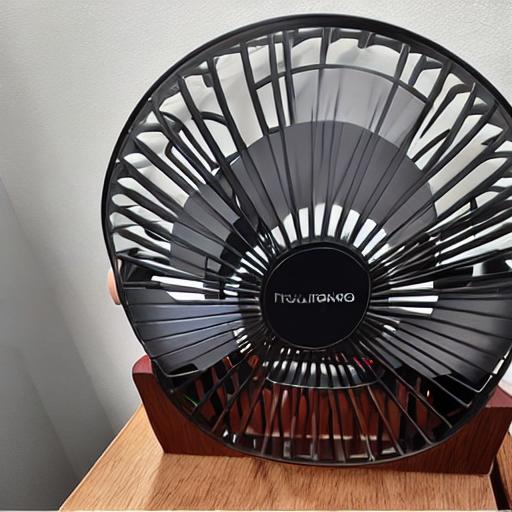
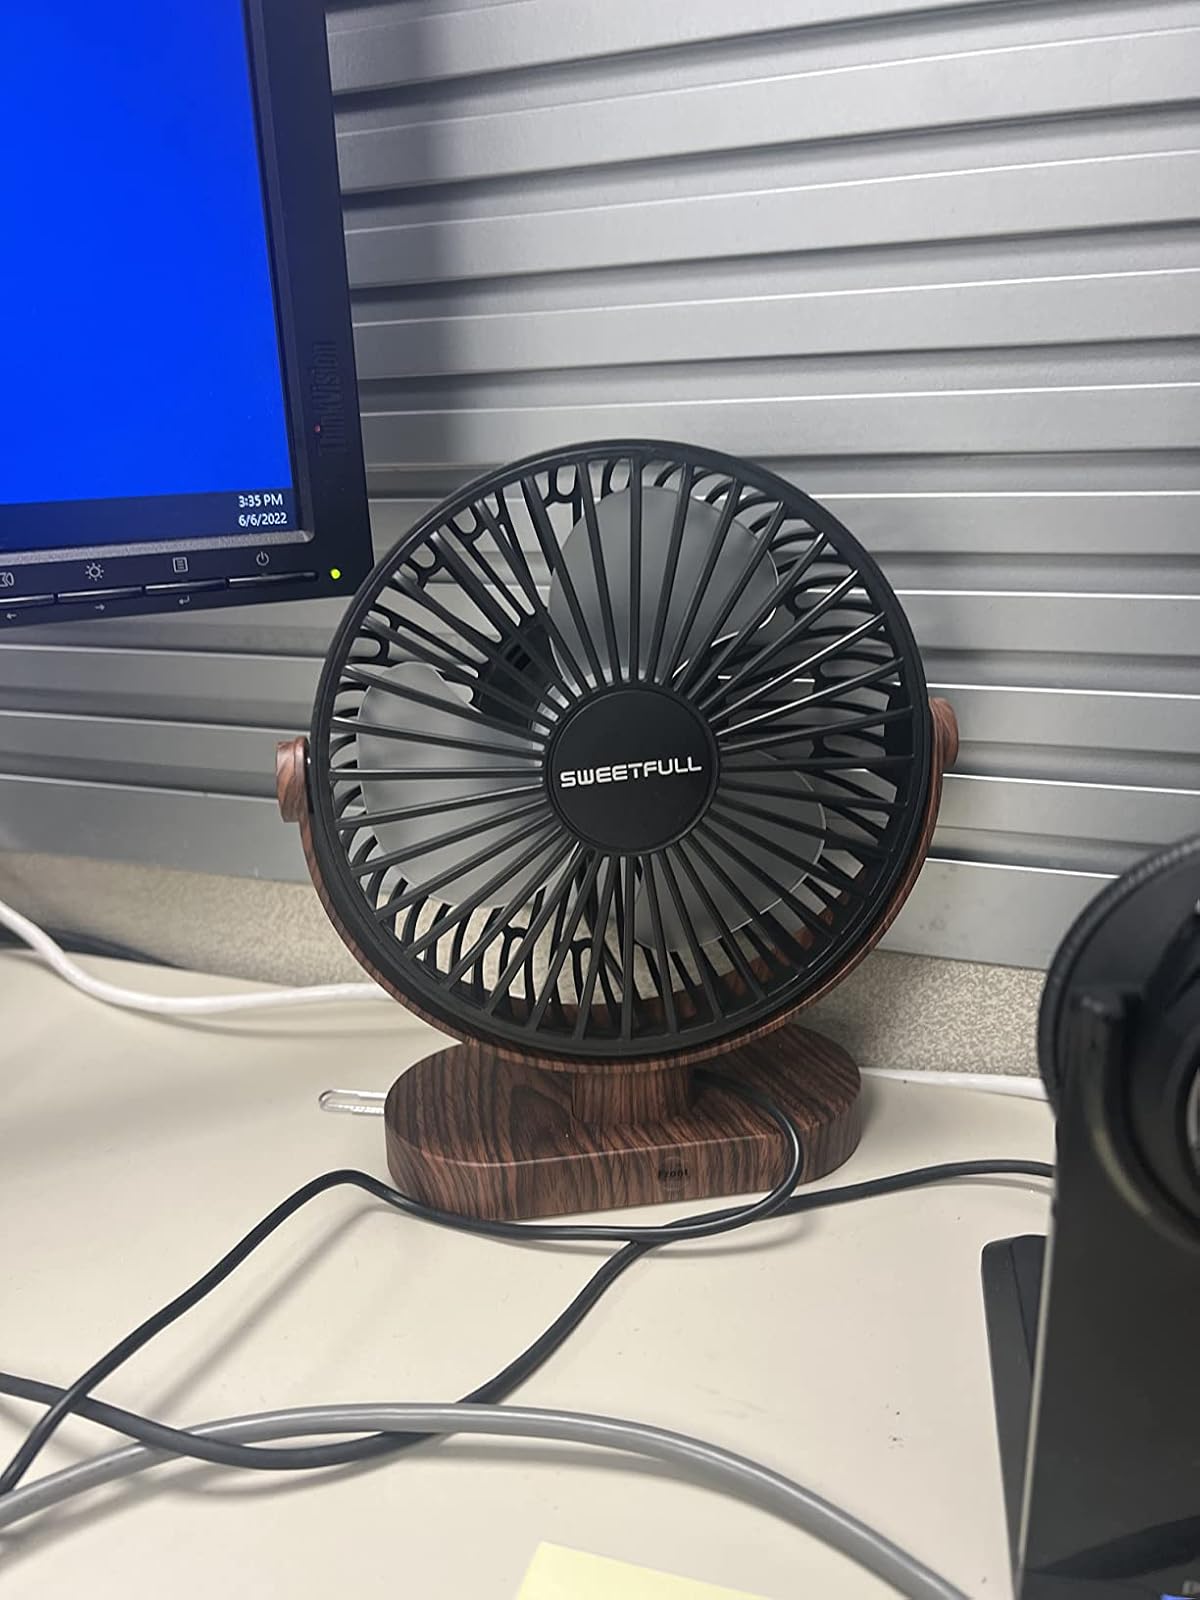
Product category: fan
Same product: no